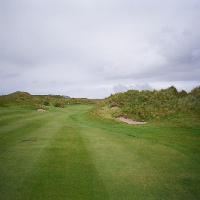
Weather: cloudy or overcast